Dutch Golden Age painting

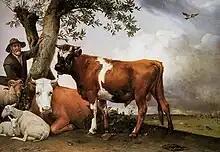
Paulus Potter, "The Young Bull" (1647); 3.4 metres wide. An unusually monumental animal painting that challenges the hierarchy of genres.

A distinctive feature of the period, compared to earlier European painting, was the small amount of religious painting. Dutch Calvinism forbade religious painting in churches, and though biblical subjects were acceptable in private homes, relatively few were produced. The other traditional classes of history and portrait painting were present, but the period is more notable for a huge variety of other genres, sub-divided into numerous specialized categories, such as scenes of peasant life, landscapes, townscapes, landscapes with animals, maritime paintings, flower paintings and still lifes of various types. The development of many of these types of painting was decisively influenced by 17th-century Dutch artists.